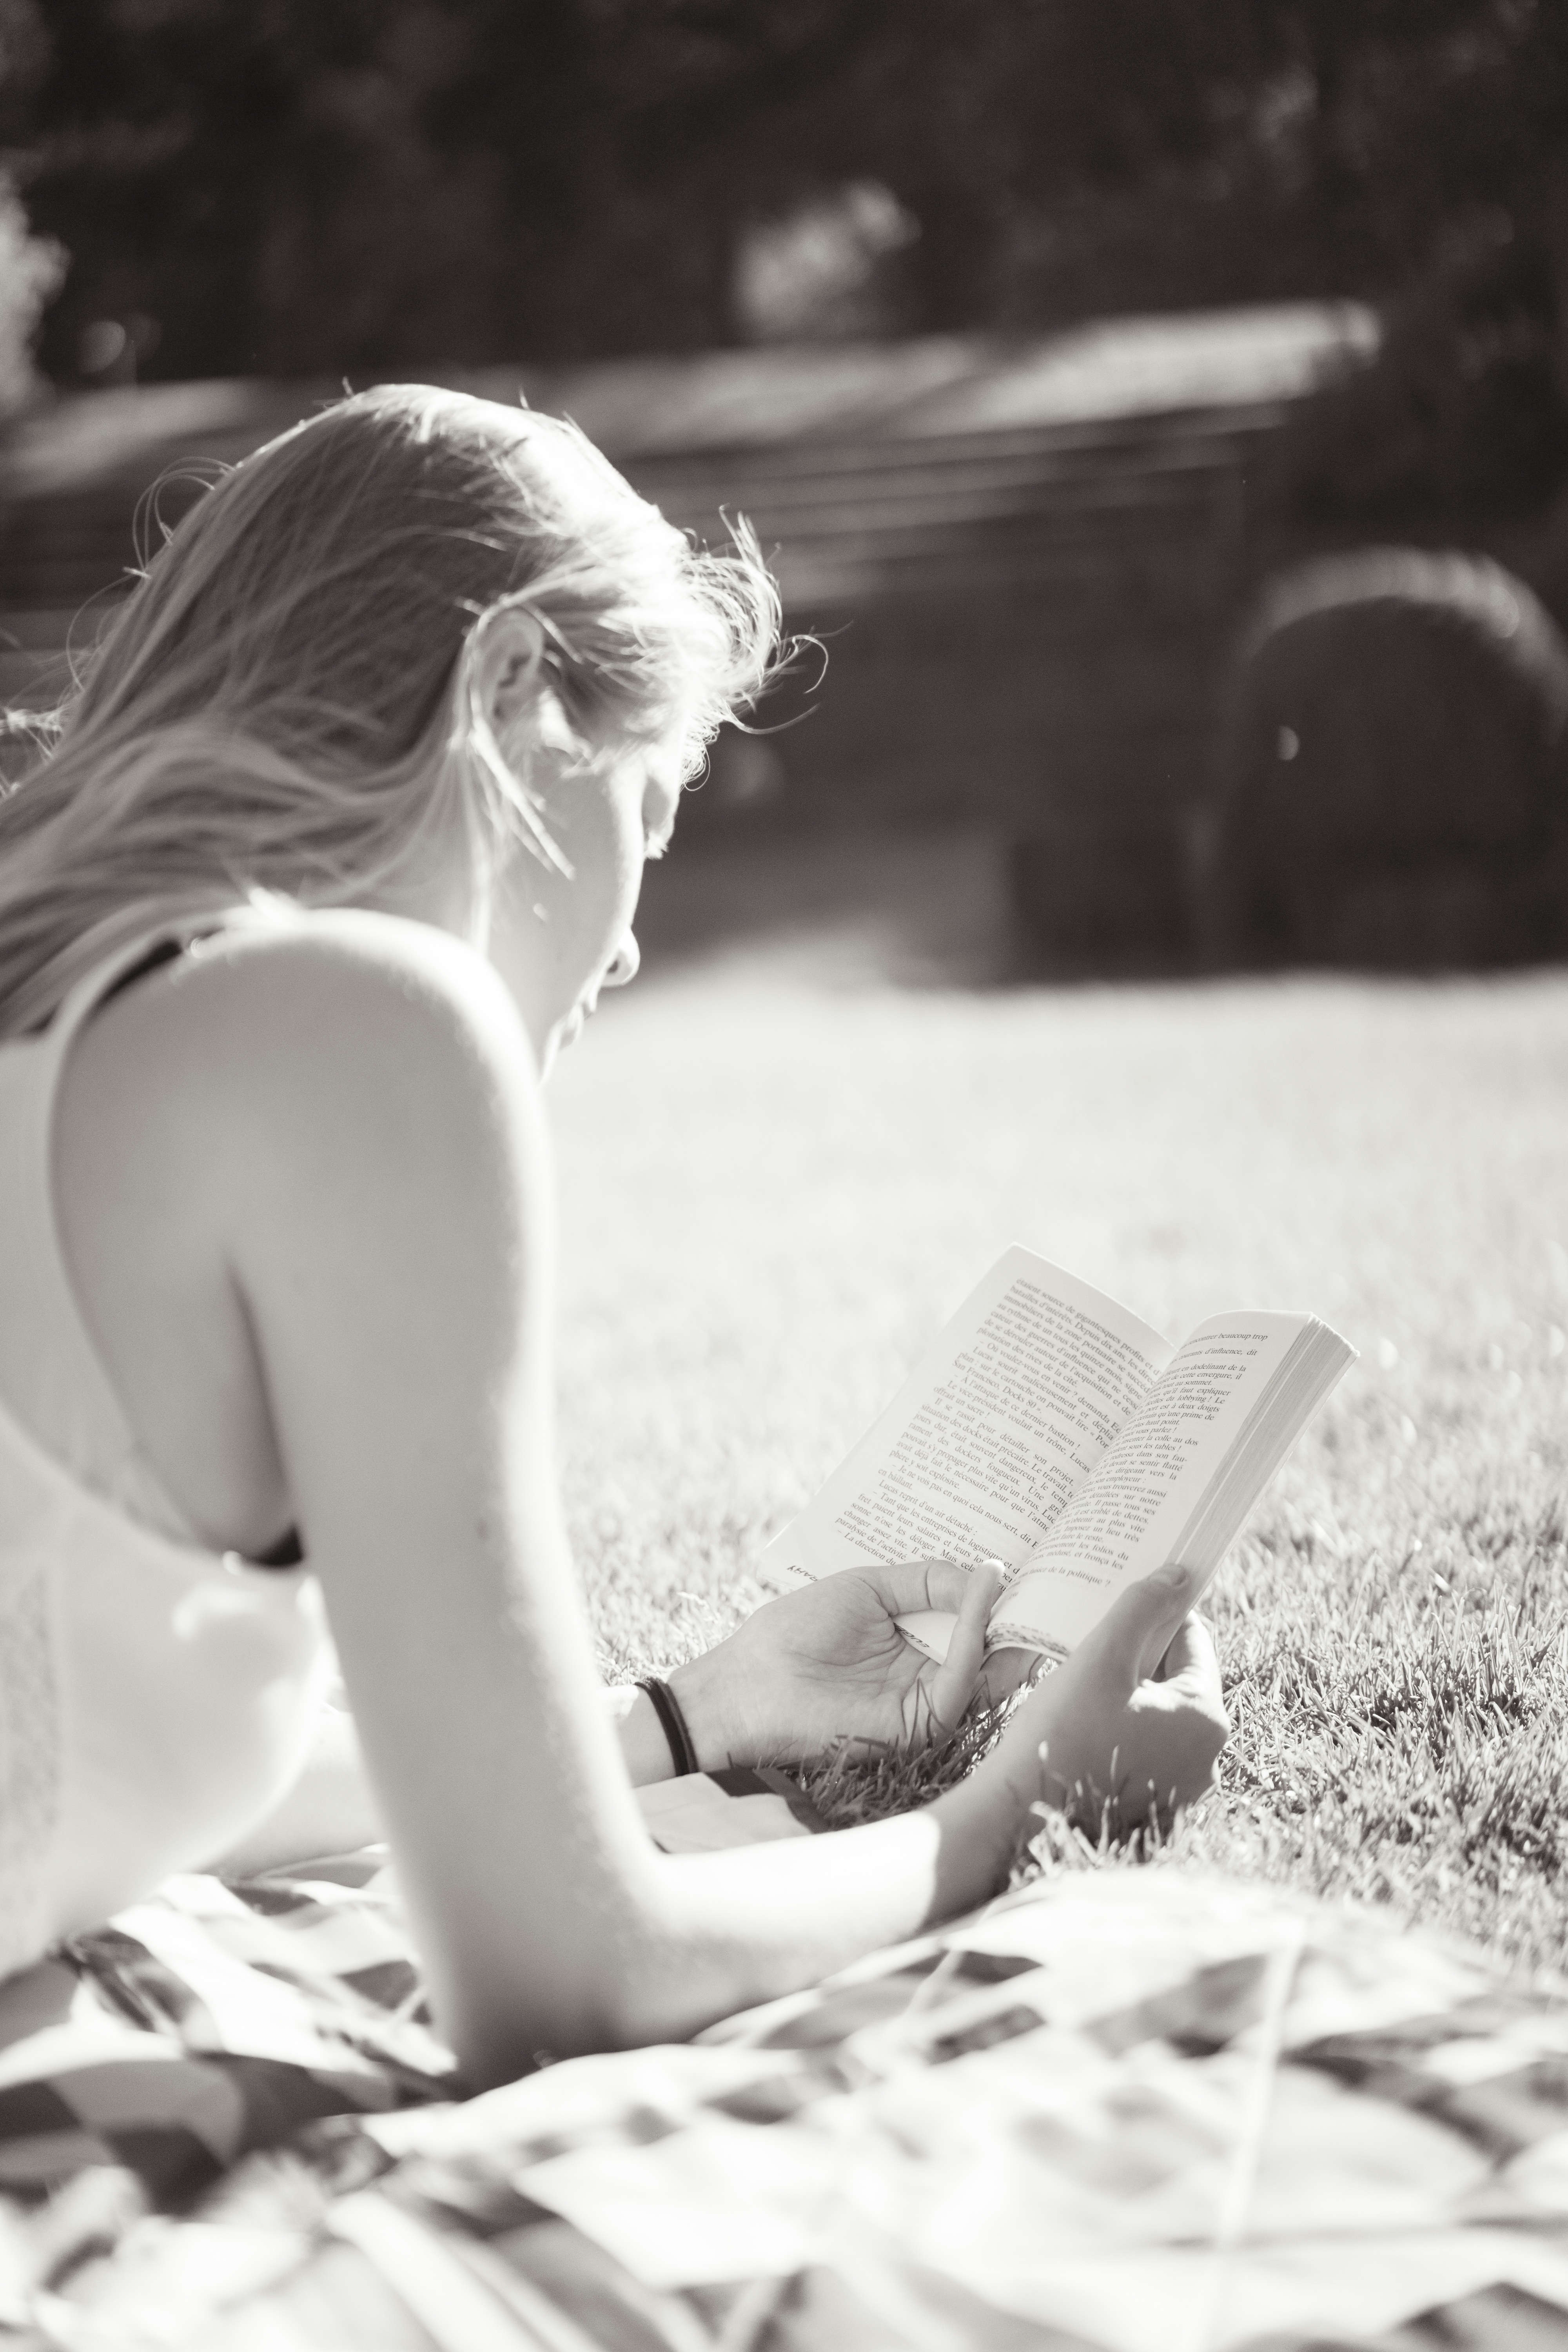
hand, person, black and white, girl, woman, white, photography, love, model, romance, black, monochrome, bride, dress, photograph, beauty, emotion, interaction, photo shoot, monochrome photography, portrait photography, human positions